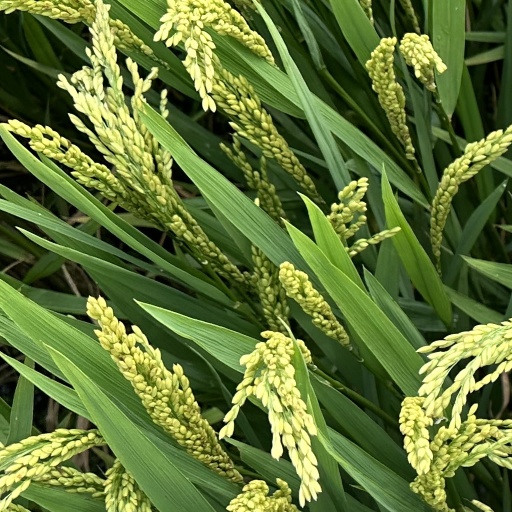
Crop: rice